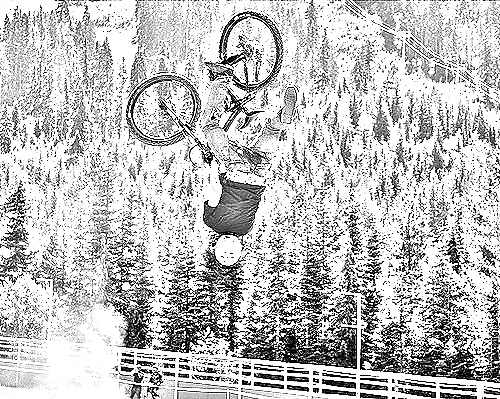
Portrait style: Sketch Portrait